Eugene Goossens (composer)

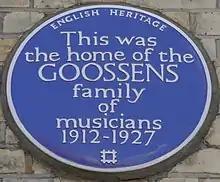
Blue plaque, 70 Edith Road, West Kensington, London

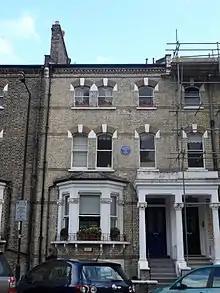
70 Edith Road, West Kensington, London

He was born in Camden Town, London, the son of the Belgian conductor and violinist Eugène Goossens ("fils", 1867–1958) and Annie Cook, a Carl Rosa Opera Company singer. He was the grandson of the conductor Eugène Goossens ("père", 1845–1906; his father and grandfather spelled Eugène with a grave accent; he himself did not). His younger sisters and brothers, all musicians, were Marie, Adolphe, Léon and Sidonie.